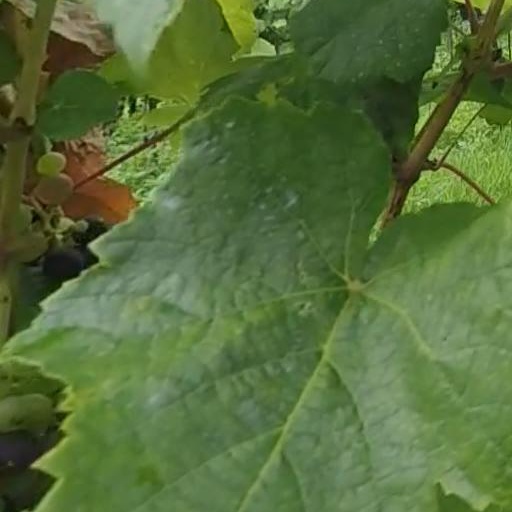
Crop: grape